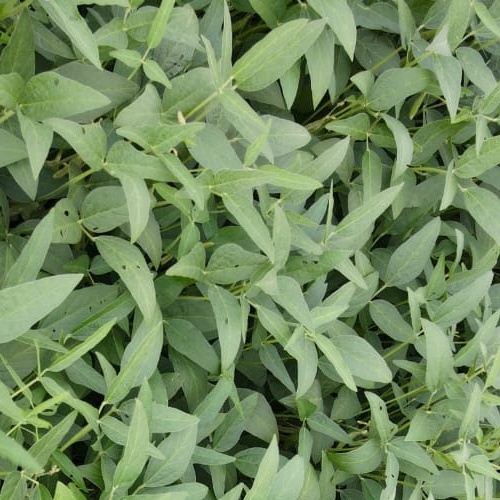
Label: Diabrotica_speciosa